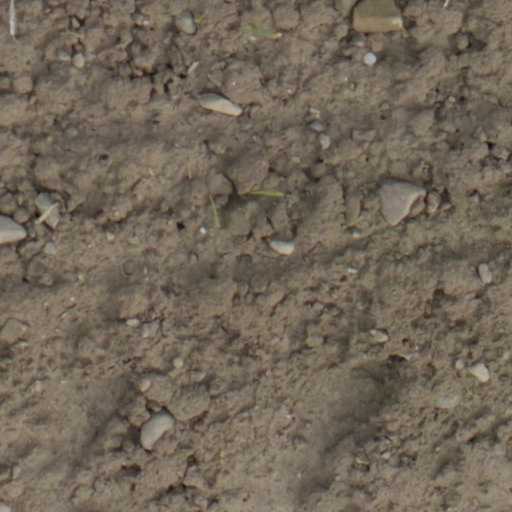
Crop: wheat